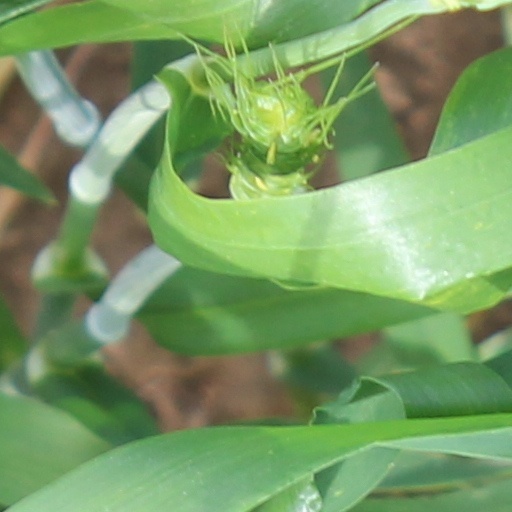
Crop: wheat